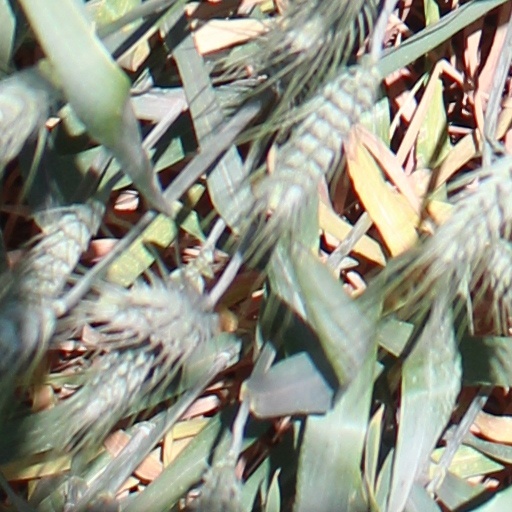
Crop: wheat